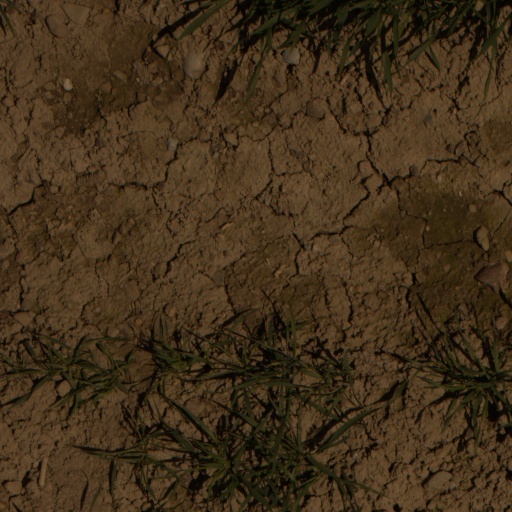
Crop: wheat